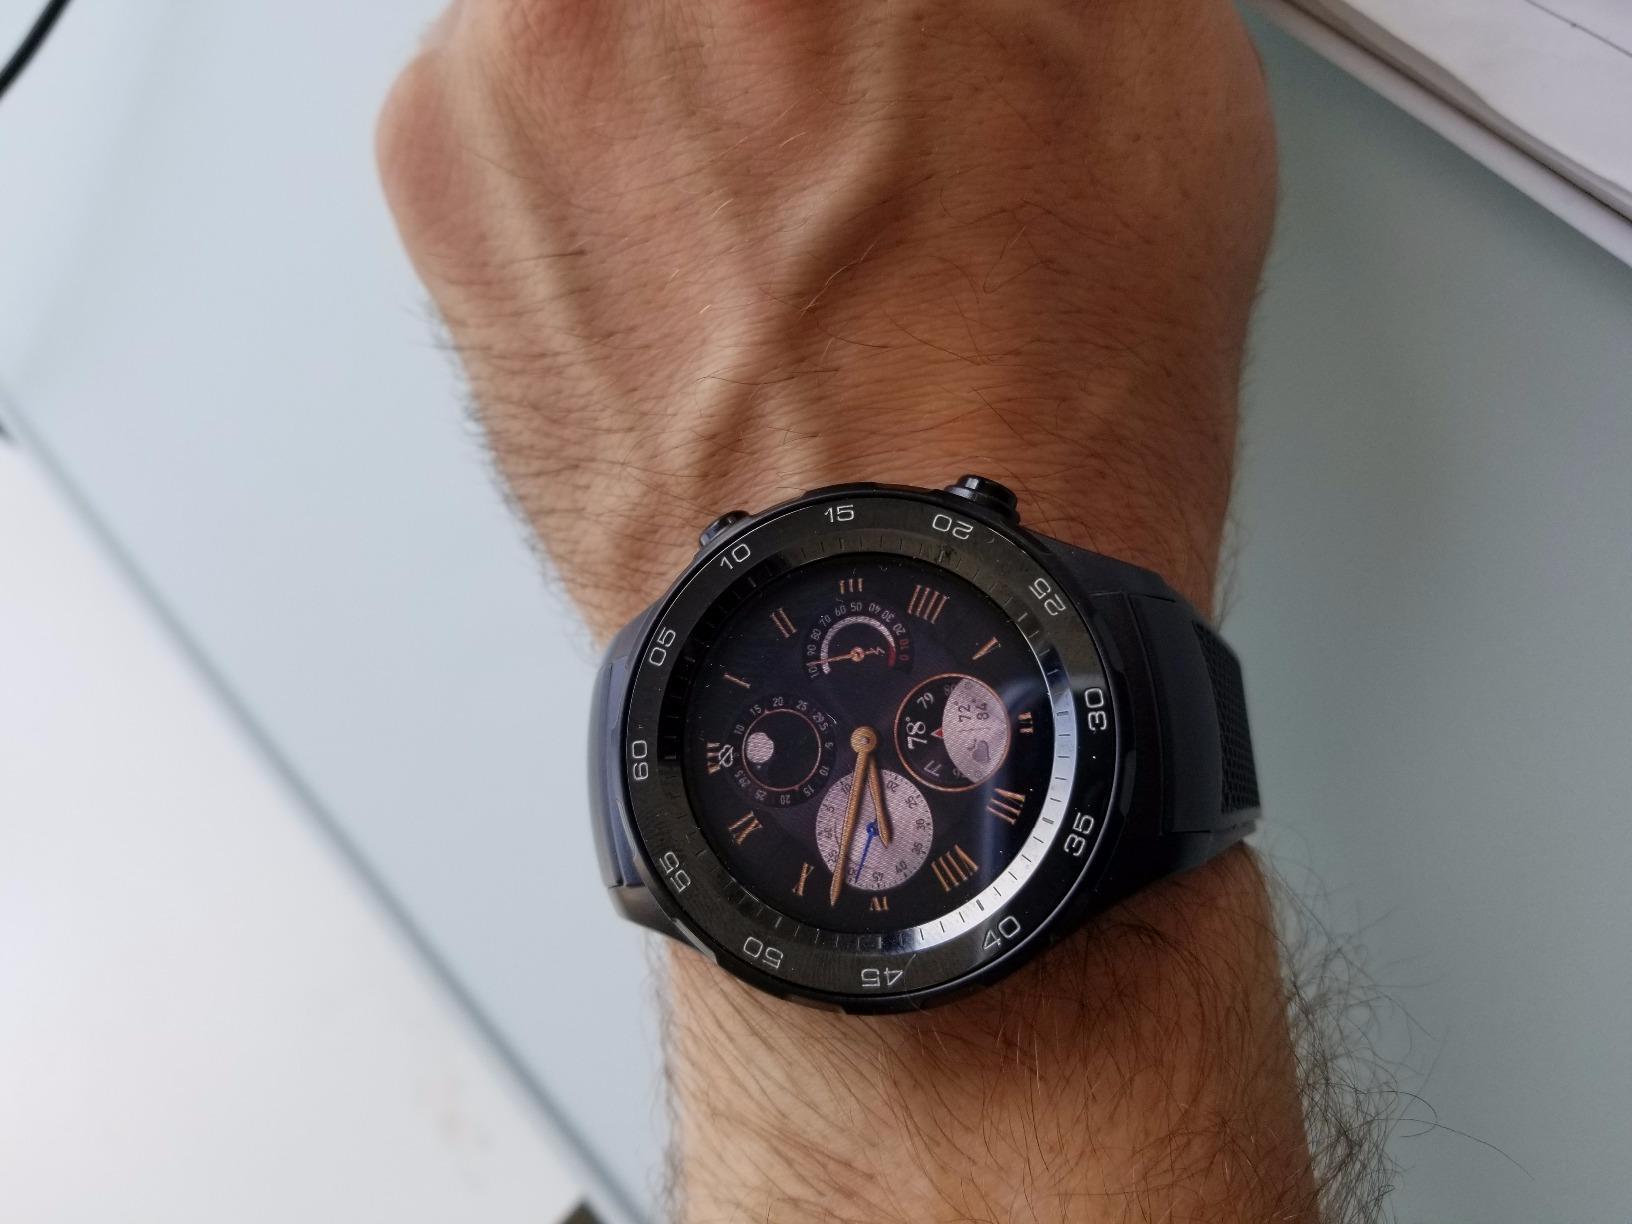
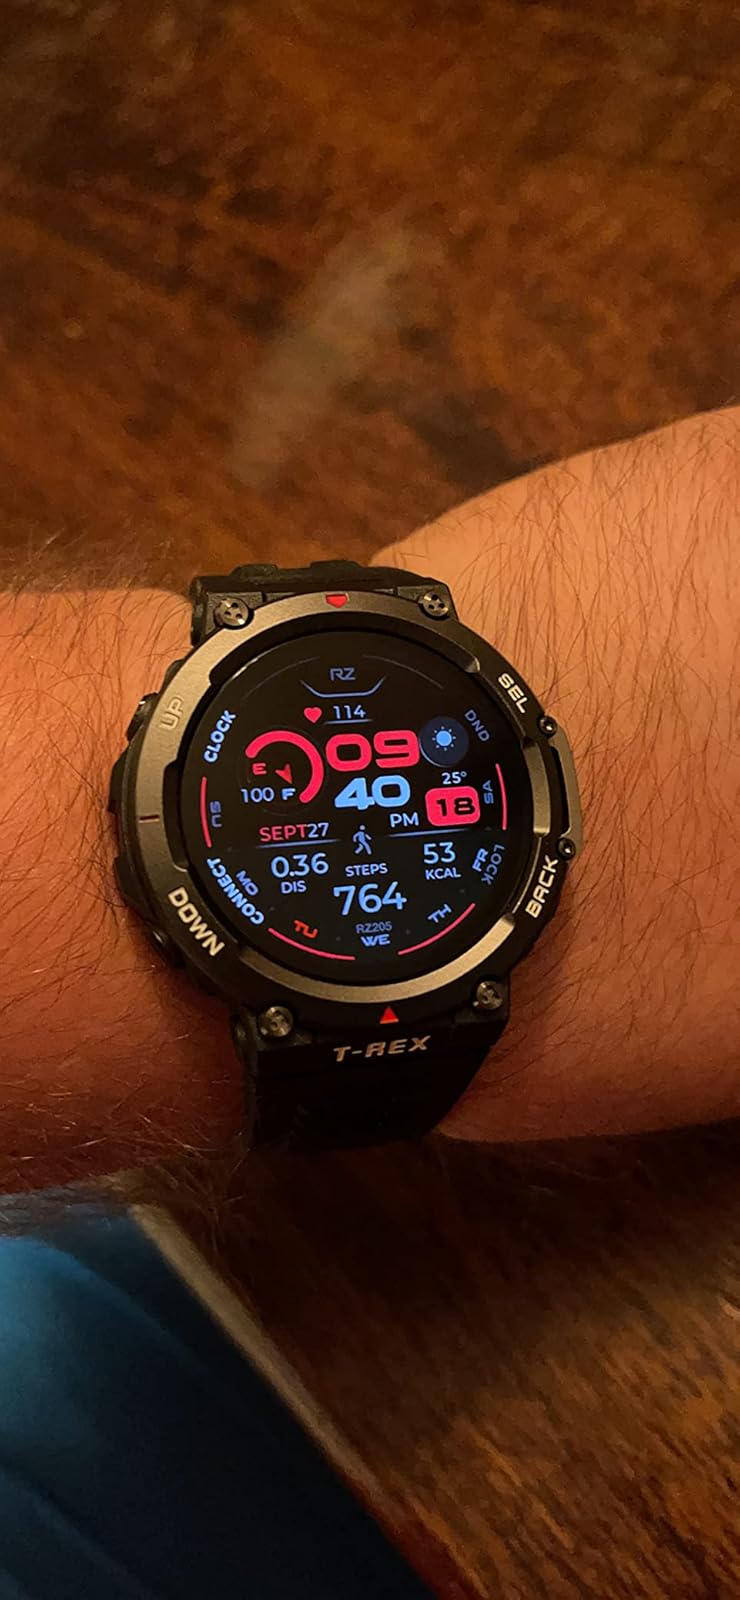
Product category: smartwatch
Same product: no